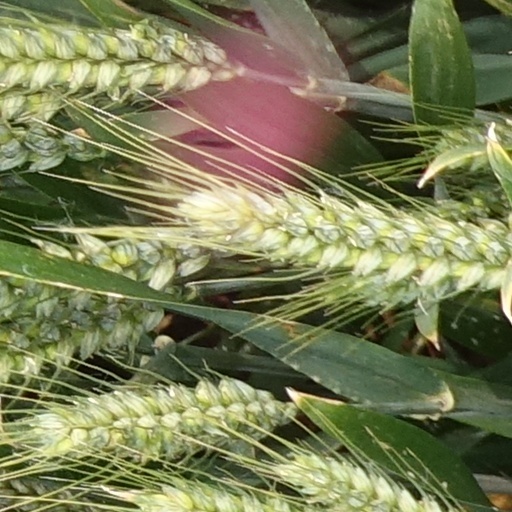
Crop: wheat